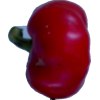
Label: red_pepper